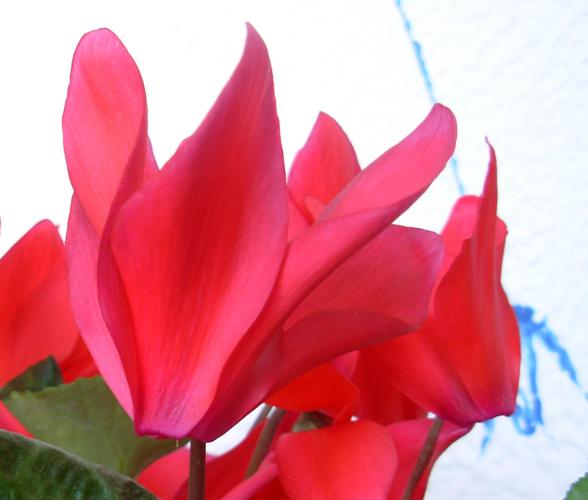
Label: cyclamen